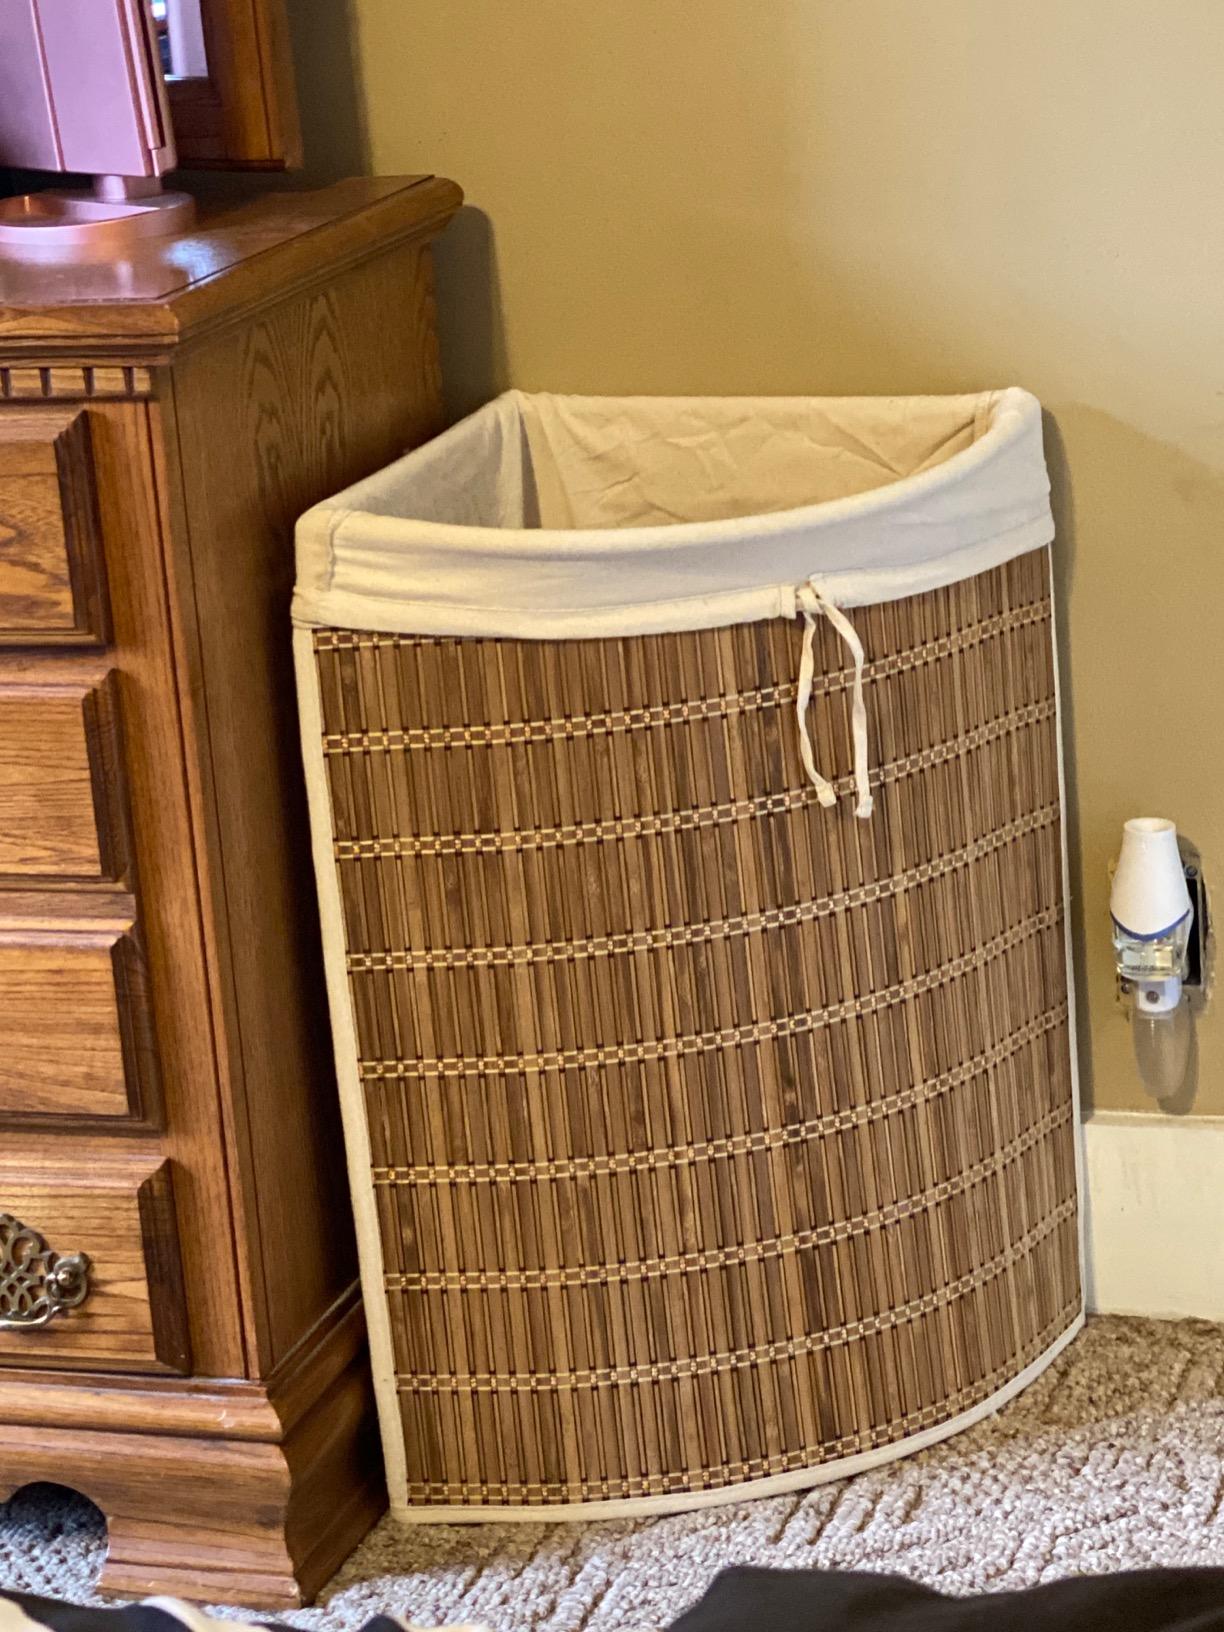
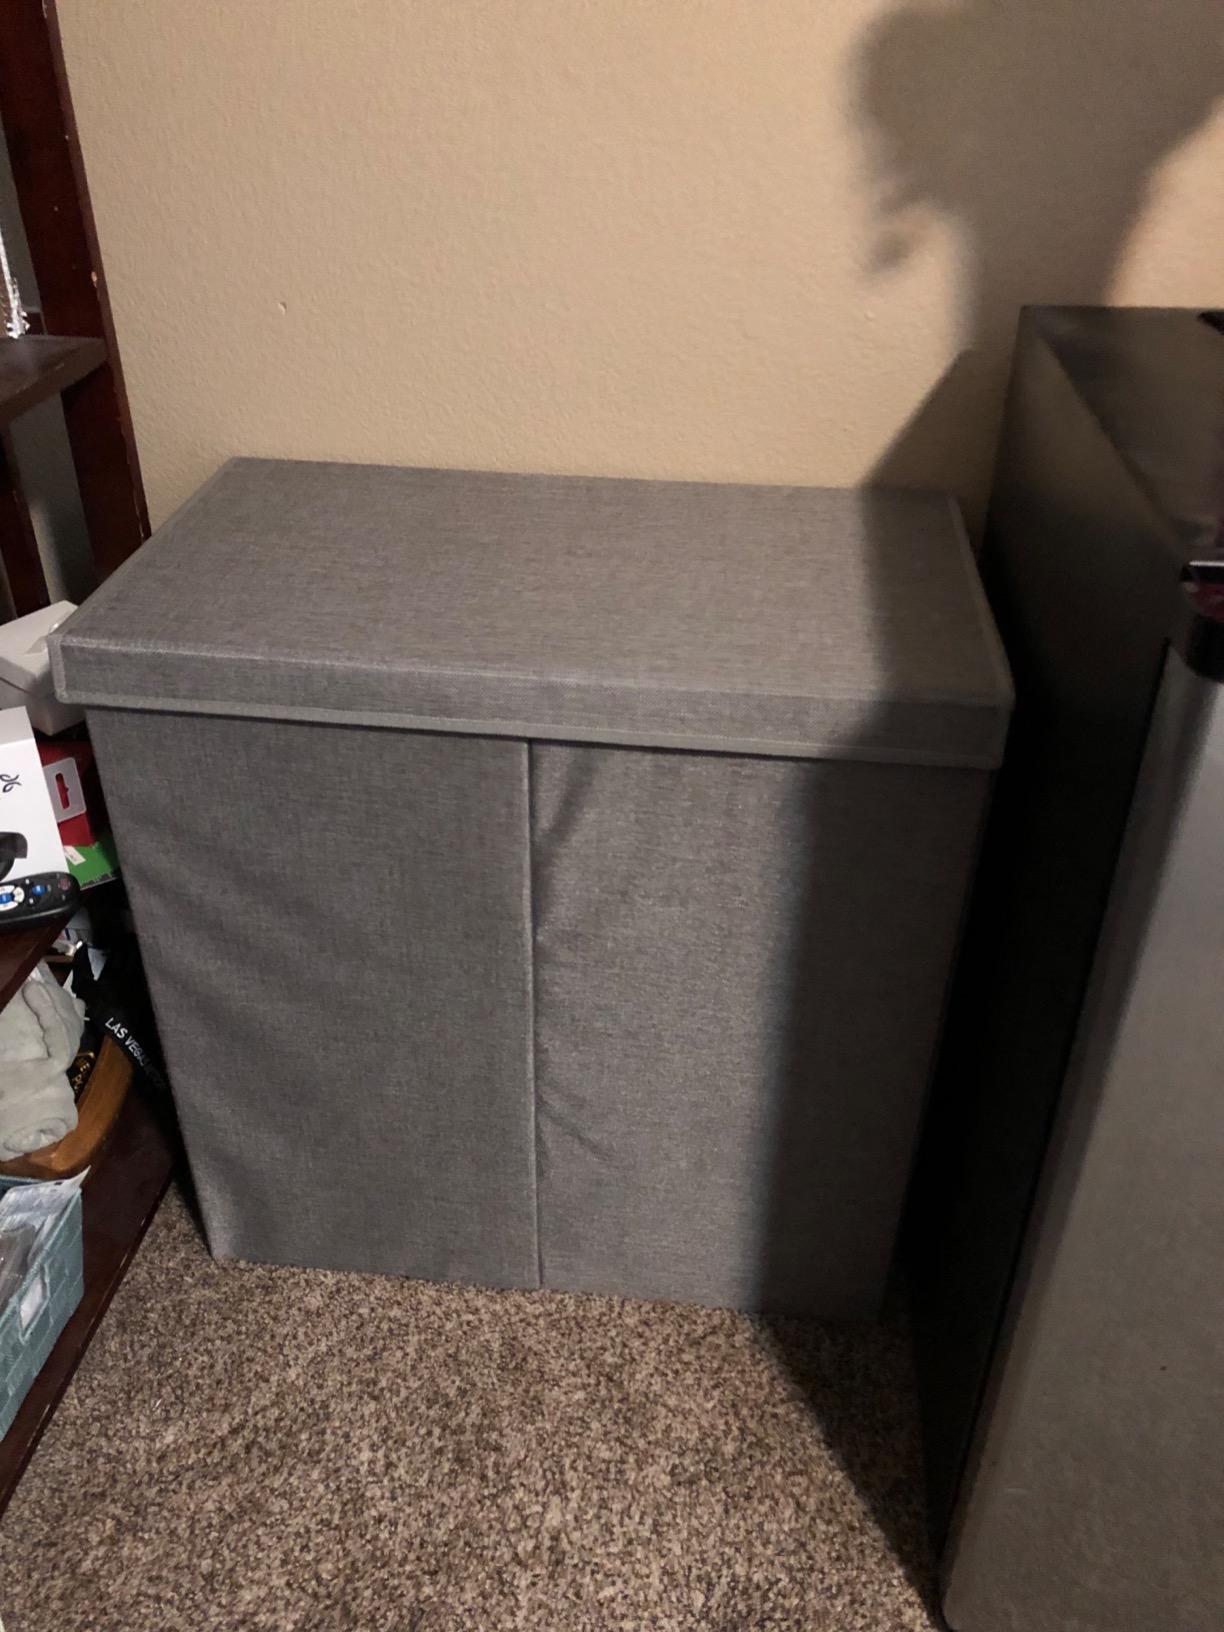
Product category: items_hamper
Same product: no